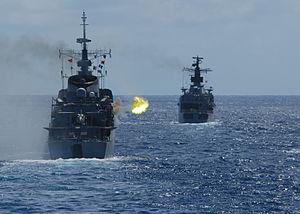
Le Brésil, en forme longue la république fédérative du Brésil, est le plus grand État d’Amérique latine. Le Brésil est le cinquième plus grand pays de la planète, derrière la Russie, le Canada, les États-Unis et la Chine. Avec une superficie de 8 514 876 km², le pays couvre près de la moitié du territoire de l'Amérique du Sud, partageant des frontières avec l'Uruguay et l'Argentine au sud, le Paraguay au sud-sud-ouest, la Bolivie à l'ouest-sud-ouest, le Pérou à l'ouest, la Colombie à l'ouest-nord-ouest, le Venezuela au nord-ouest, le Guyana au nord-nord-ouest, le Suriname et la France au nord, soit la plupart des pays du continent sauf le Chili et l'Équateur. Le pays compte une population de 209 millions d'habitants. Ancienne colonie portugaise, le Brésil a pour langue officielle le portugais alors que la plupart des pays d'Amérique latine ont pour langue officielle l'espagnol.